List of Oakland Oaks no-hitters

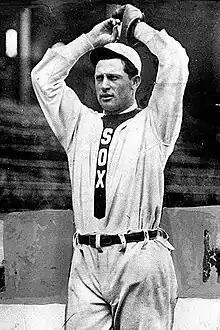
Hall of Famer Ed Walsh threw a no-hitter for the Oaks on August 18, 1933.

The following is a list of no-hitters by the Pacific Coast League (PCL) baseball club the Oakland Oaks (originally called the Oakland Commuters). The Oaks were one of the five charter teams of the PCL, established in 1903. During their run, from 1903 to 1940 and 1942 to 1955, the team recorded 17 no-hitters. One no-hitter was a perfect game. In total, sixteen pitchers threw no-hitters for the team, with Eli Cates credited with two, including the first in franchise history.